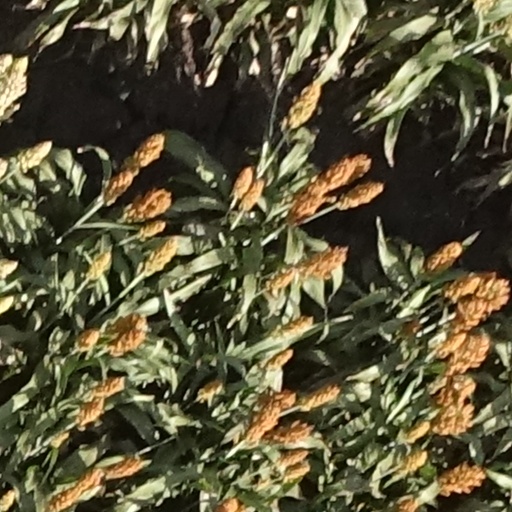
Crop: sorghum